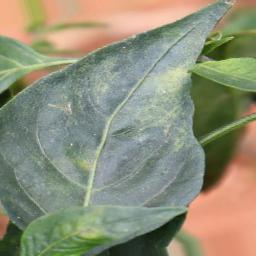
Label: healthy